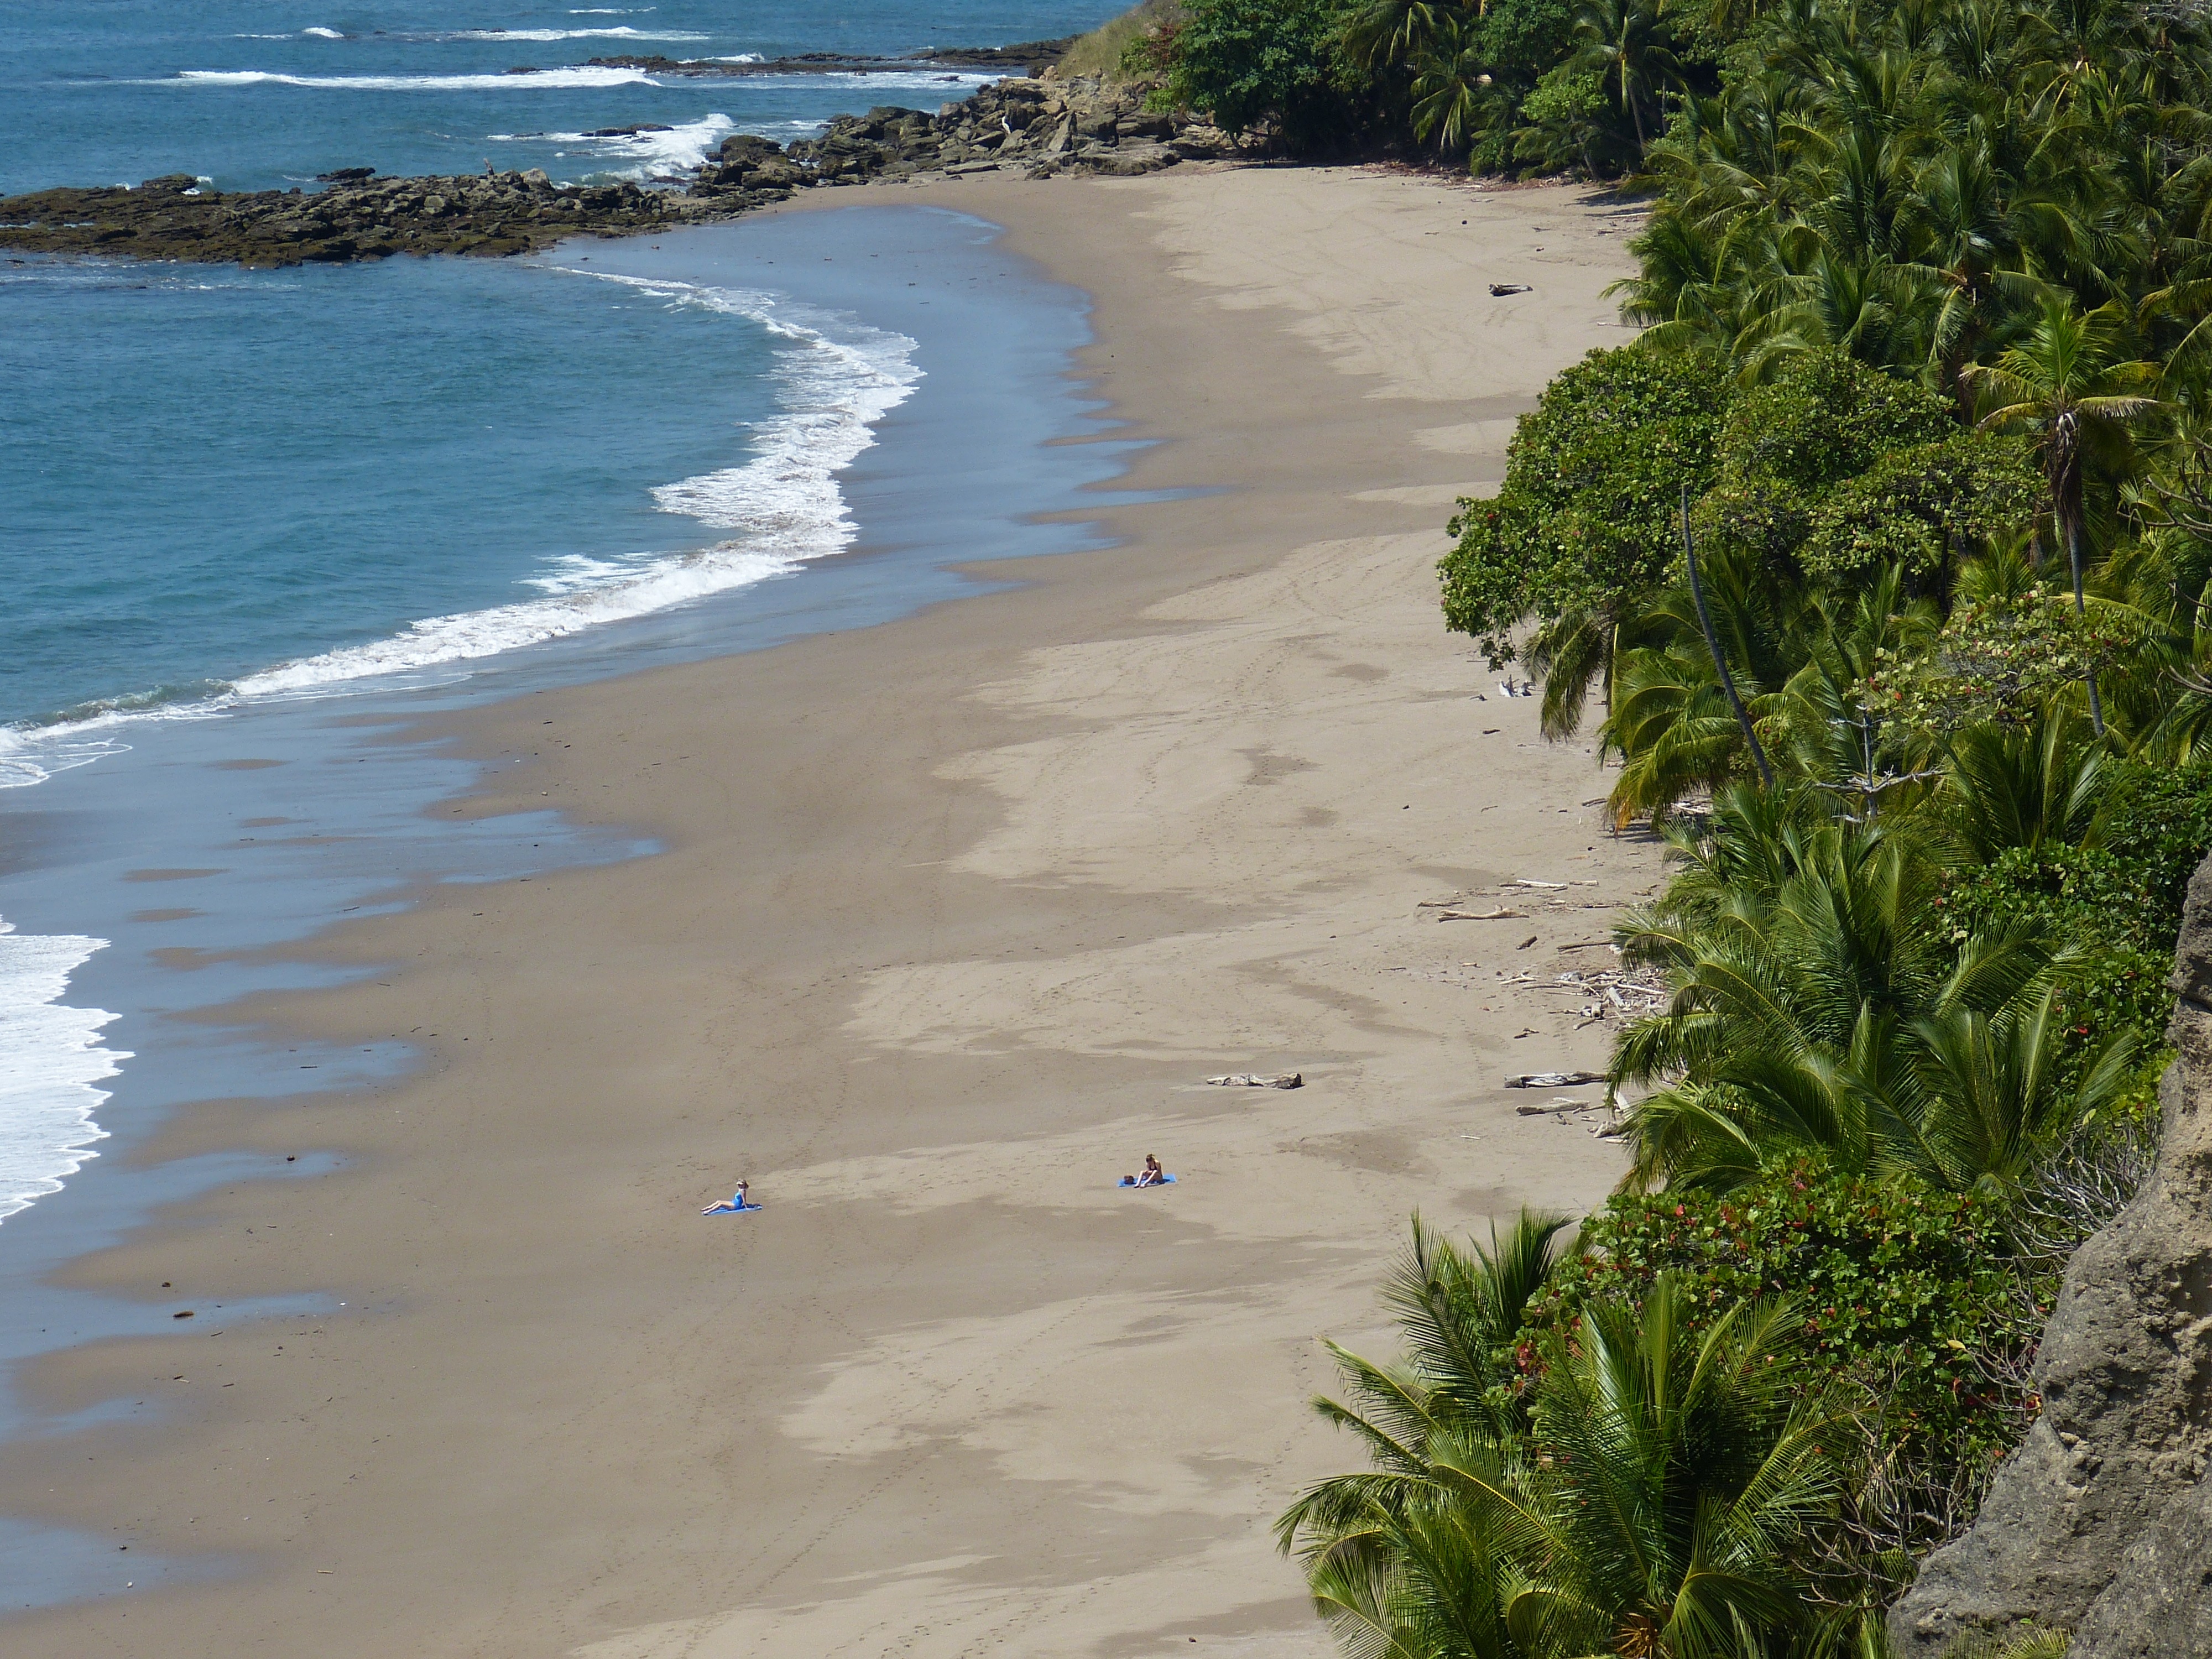
beach, landscape, sea, coast, nature, sand, shore, wave, tropical, holiday, bay, empty, lonely, body of water, pacific, palm trees, tropics, booked, central america, wind wave, costa rice